Steve Gainer

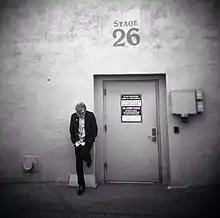
Steve Gainer at SONY Studios

Steve Gainer, ASC ASK (born October 25, 1962) is an Emmy Award winning American cinematographer, director, and producer. He is a member and museum curator of the American Society of Cinematographers, a member of the Directors Guild of America, and the Academy of Motion Picture Arts and Sciences.